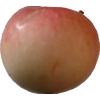
Label: Apple 10